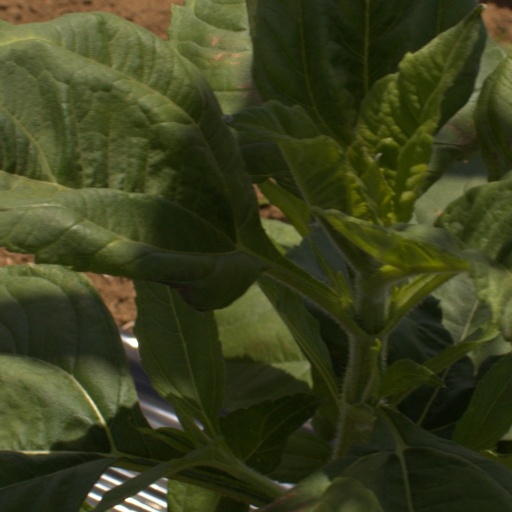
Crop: Jerusalem artichoke